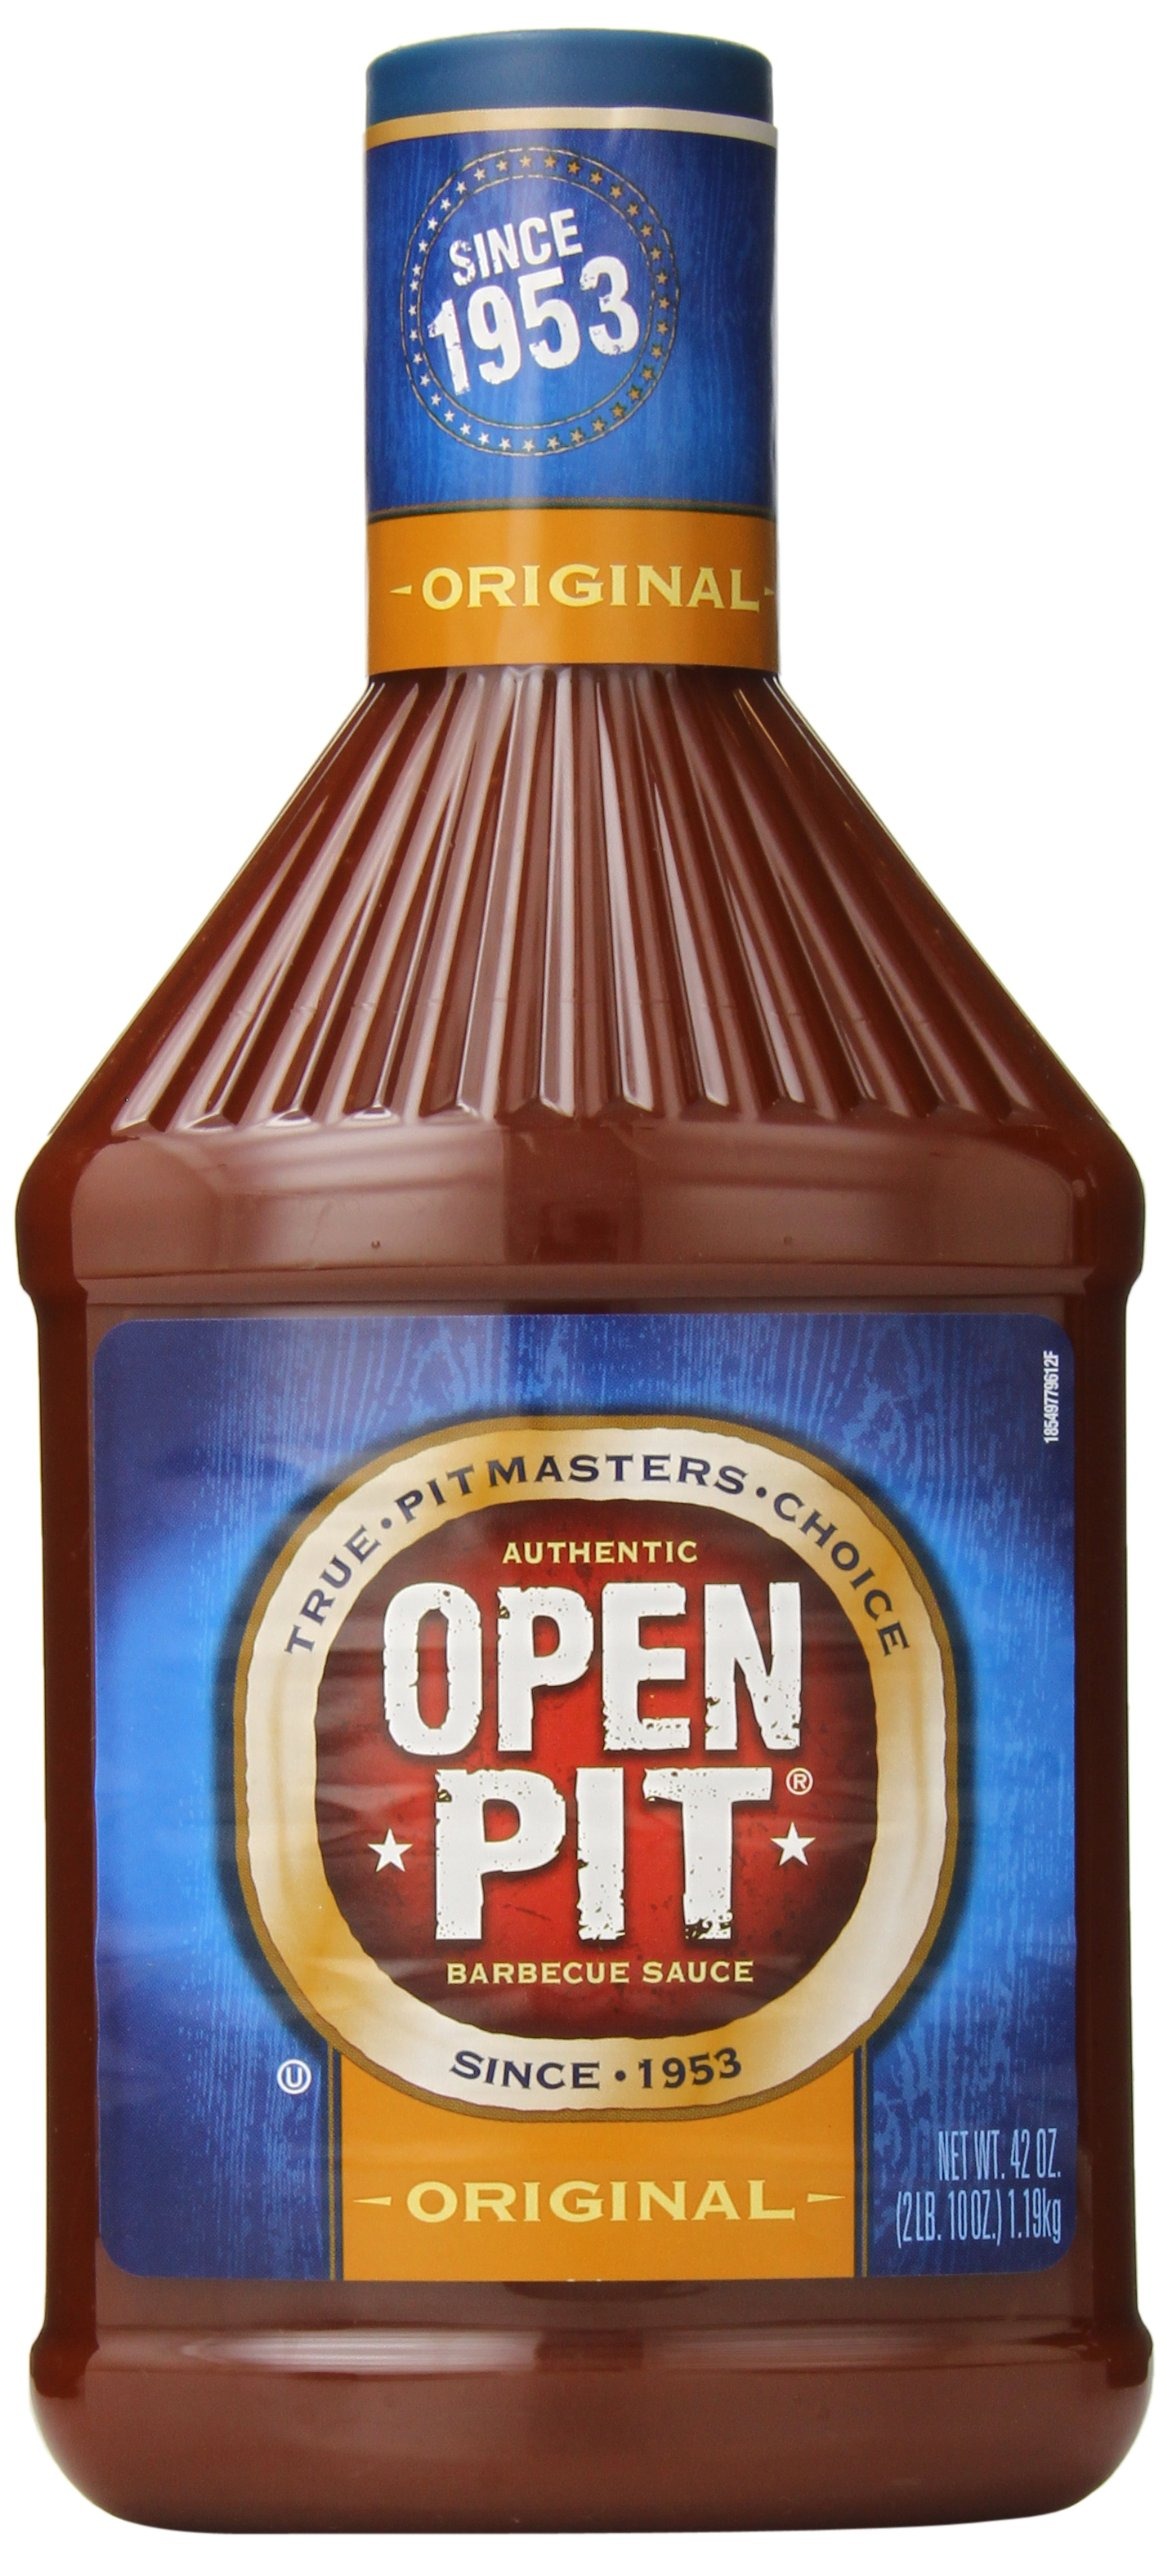
Item Name: Open Pit Blue Label Original Barbecue Sauce, Value Size, 42 oz. (Pack of 6)
Bullet Point 1: Contains six 42-ounce bottles of Open Pit Blue Label Original Barbecue Sauce, Value Size
Bullet Point 2: Enjoy a unique blend of quality ingredients and spices for a smoky BBQ sauce you will love
Bullet Point 3: Add delicious flavor to ribs, pork shoulder, burgers, chicken and more
Bullet Point 4: Great straight out of the bottle or with your own special spicy enhancements
Bullet Point 5: Stock up on this delicious barbecue sauce for all your grilling recipes
Bullet Point 6: Authentic spicy blend of seasoning in a vinegar-based red sauce that delivers a traditional barbecue taste
Bullet Point 7: Tastes great on chicken, beef, or pork
Bullet Point 8: Features a unique, robust, and tangy flavor
Bullet Point 9: Perfect as a dipping sauce right out of the bottle, or for doctoring up your favorite family recipes
Bullet Point 10: An essential ingredient for every backyard BBQ
Value: 252.0
Unit: ounce

Price: 13.34